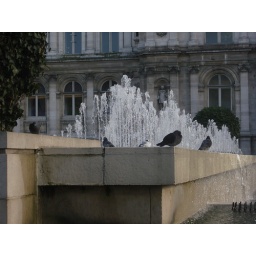
birds by water